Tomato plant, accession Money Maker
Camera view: bottom (45 deg); turntable rotation: 300 degrees
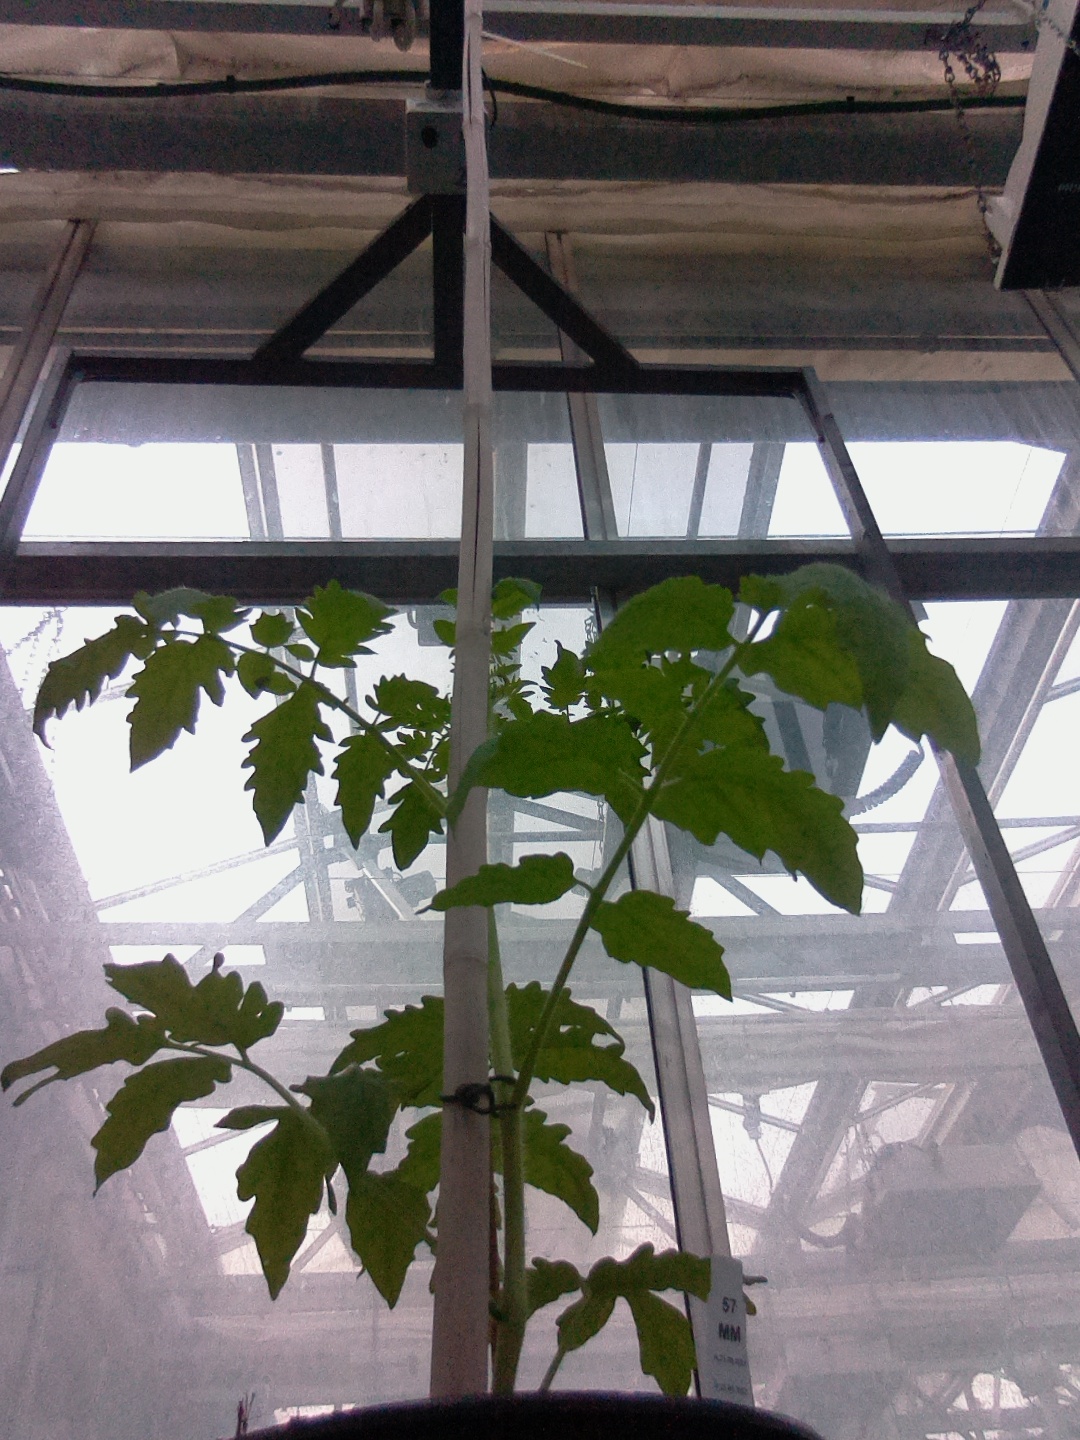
BBCH growth stage 13: 6 of true leaves visible